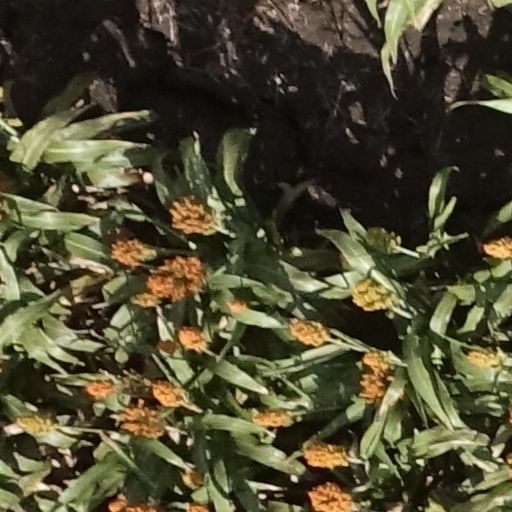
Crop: sorghum